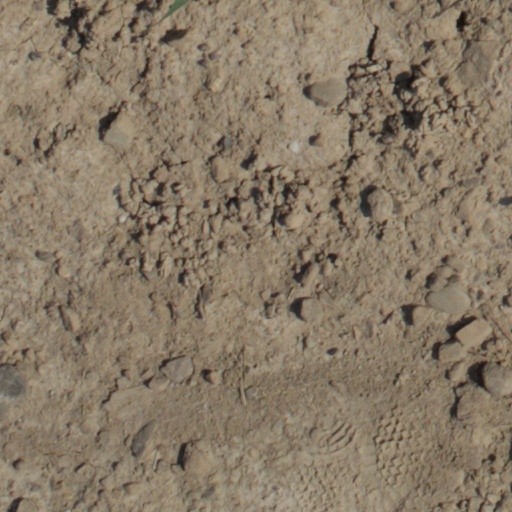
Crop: wheat